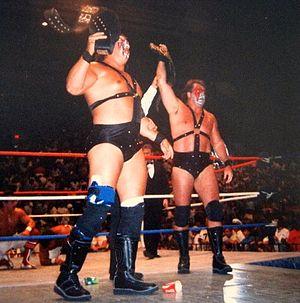
Demolition est une équipe de catch composée d'Ax et de Smash.